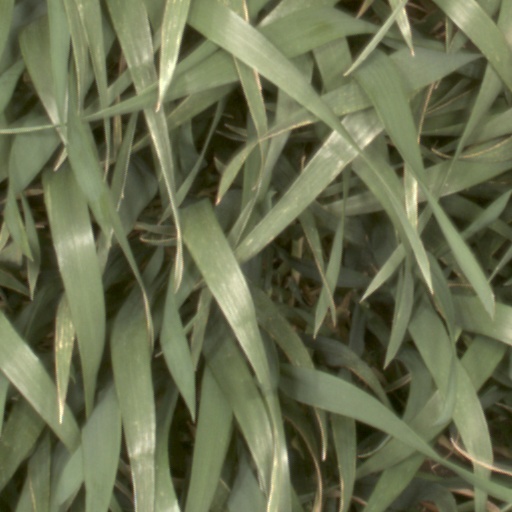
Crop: wheat